First class travel

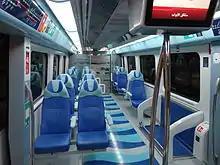
The "Gold Class" section of a Dubai Metro train

Switzerland's national railway company Swiss Federal Railways (SBB CFF FFS) as well as BLS AG and "Südostbahn" (SOB) offer both first- and second-class travel on all services, the only exception being the RegioExpress (RE) between and (France). Most private railway operators also offer first class travel.